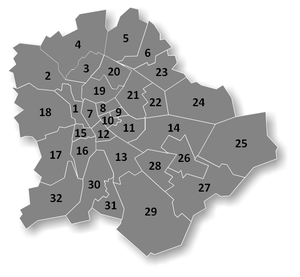
Les anciennes circonscriptions législatives de Budapest entre 1990 et 2011.
Les anciennes circonscriptions de Budapest étaient les circonscriptions législatives qui divisaient la capitale de la Hongrie, Budapest de 1990 à 2011. Elles étaient au nombre de 32 avant le redécoupage électoral.